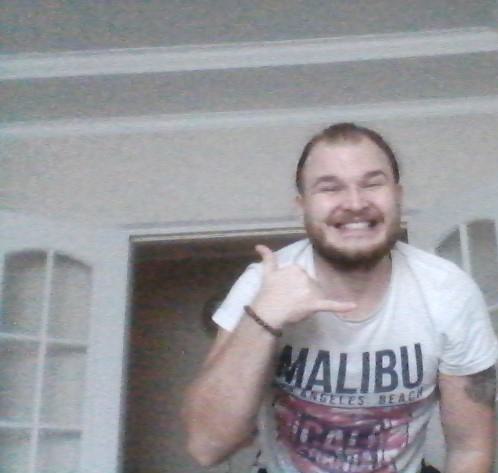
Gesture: call